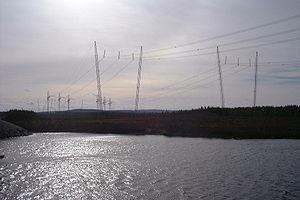
Pylônes haubanés à chaînettes utilisés sur certaines sections des lignes à 735 kV d'Hydro-Québec TransÉnergie's entre le complexe La Grande et Montréal.